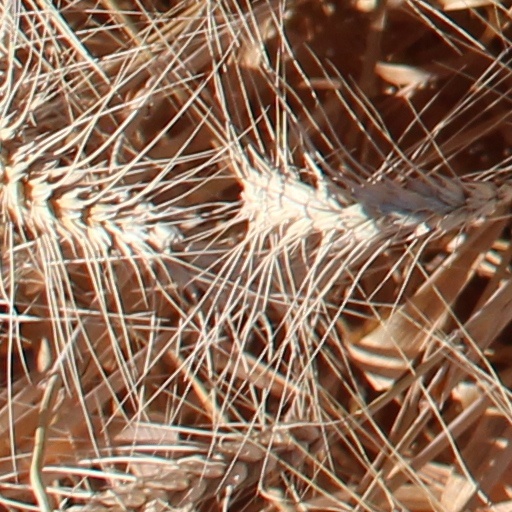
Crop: wheat